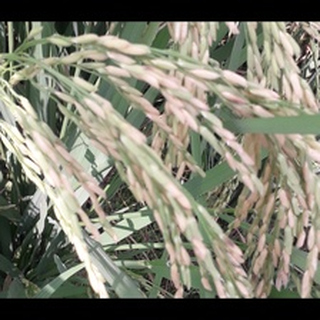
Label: healthy_rice